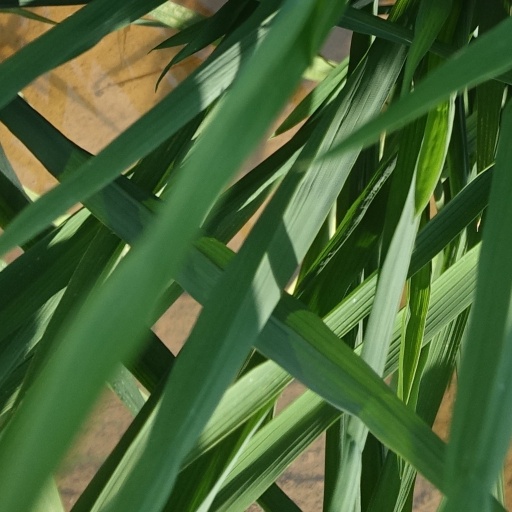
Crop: rice